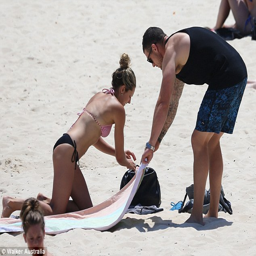
lending hand : eagerly helped person collect their things while at the beach